National Grid plc

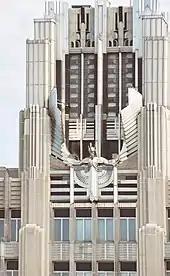
A portion of the Art Deco façade of the Niagara-Mohawk Power building in Syracuse, New York (2005)

, National Grid United States operates of electricity transmission and of gas transmission and delivers electricity and natural gas to areas of the Northeast states of Massachusetts, New York, and Rhode Island. The business serves over 20 million customers in the three states and is headquartered in Waltham, Massachusetts, in a green facility. This subsidiary carries out its business through a number of subsidiary companies (all doing business as "National Grid"). The main ones are: